Robert Houston Noble

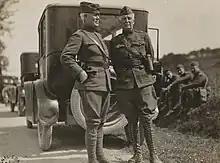
Major General George B. Duncan (left), commanding the 77th Division, in conversation with Brigadier General Robert H. Noble at Zouaf, France, May 14, 1918.

Now forming part of the 5th Division, the 6th Infantry arrived in France as part of the American Expeditionary Forces (AEF) in March 1918, eleven months after the American entry into the war. The next month, Noble was promoted to brigadier general and he served with the 30th and 77th Divisions, including several days as acting commander of the 30th Division. After observing British units on the front near Albert and Béthune, he served with the 77th Division as an observer in the Baccarat sector during the Aisne-Marne Offensive in July-August.